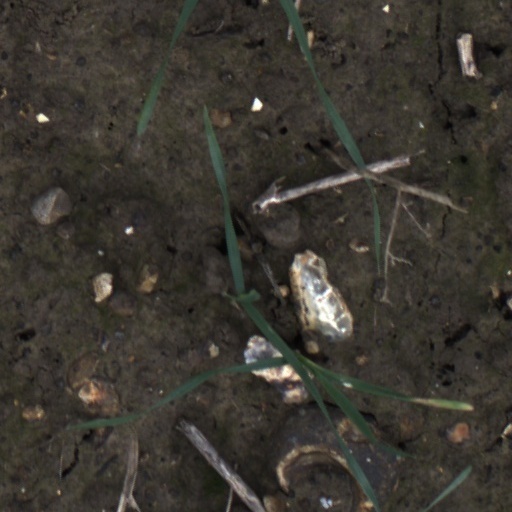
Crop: wheat